Eddie the Eagle (film)

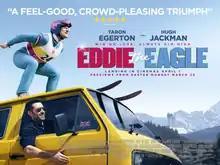
U.K. theatrical release poster

Eddie the Eagle is a 2015 biographical sports comedy-drama film directed by Dexter Fletcher. The film stars Taron Egerton as Michael Edwards, a British skier who in 1988 became the first competitor to represent Great Britain in Olympic ski jumping since 1928. Hugh Jackman, Christopher Walken, Iris Berben and Jim Broadbent co-star. The film had its first public screening at the Butt-Numb-A-Thon in Austin, Texas on December 12, 2015 and its world premiere at the 2016 Sundance Film Festival on January 26, 2016.